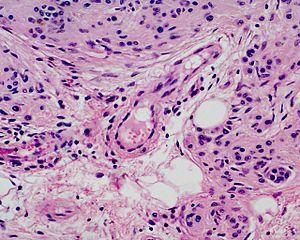
Un nævus congénital mélanocytaire est une lésion dermatologique présente dès la naissance chez des nouveau-nés.